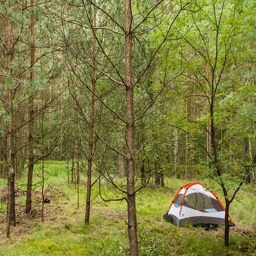
A white tent in the middle of a wooded area.
a red and white tent in the middle of a bare tree filled forest.
A tent in the woods during the daytime.
a tent in a field near a lot of trees
an image of a trailer in the woods with a cover on it